2017 World Series

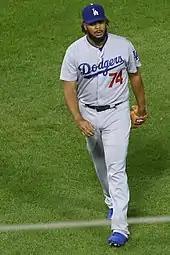
Kenley Jansen recorded a two-inning save in Game 6.

Kershaw and Keuchel started Game 5, in a rematch of the opening game of the series. Forsythe singled in two runs off of Keuchel in the first inning to put the Dodgers up early. A third run scored on a throwing error by Gurriel. Barnes singled in the fourth to score Forsythe to put the Dodgers up. Keuchel pitched innings for the Astros, allowing five hits and four runs (three earned). The Astros scored their first run with an RBI double by Correa in the bottom of the fourth inning, followed by a three-run home run by Gurriel to tie the game. Bellinger hit a three-run home run off of Collin McHugh in the top of the fifth to put the Dodgers back on top only for Altuve to hit his own three-run home run in the bottom of the inning off Kenta Maeda to tie it back up. Kershaw pitched innings and allowed six runs on four hits and three walks.